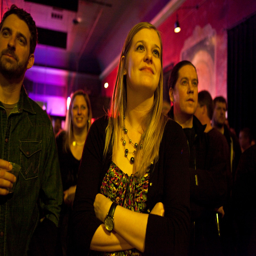
the audience was enthralled by the music of folk rock artist .